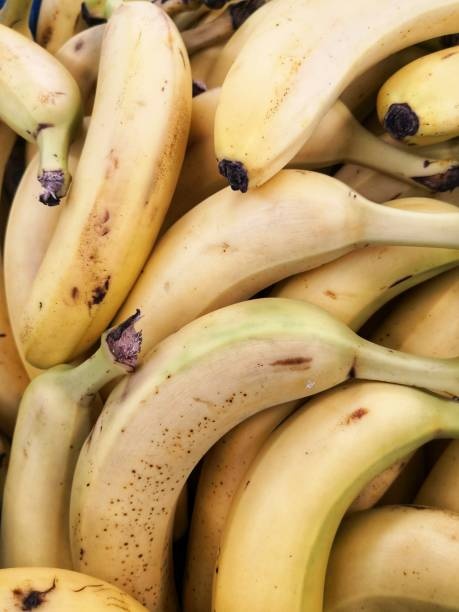
Label: banana